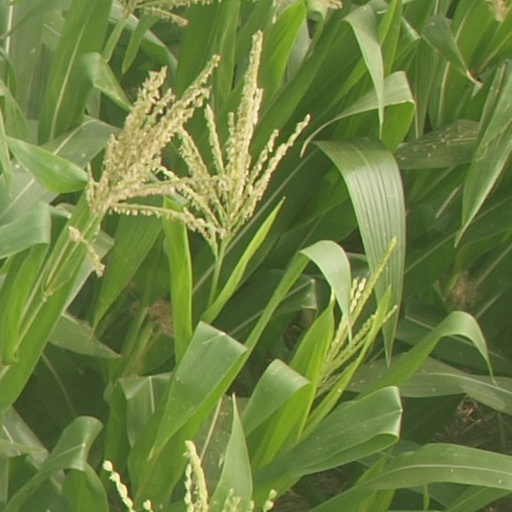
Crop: maize; corn